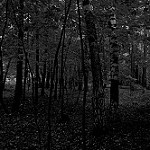
Label: forest